Answer in natural language. How many Paintings are visible in the scene? Choose between the following options: 0, 4, 2, 3 or 1
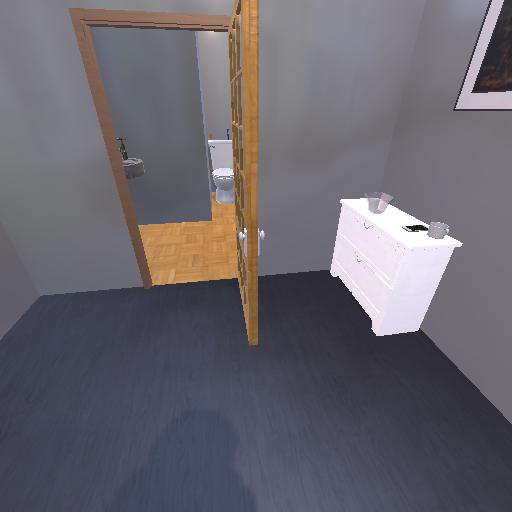
<answer>1</answer>